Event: Nepal Earthquake
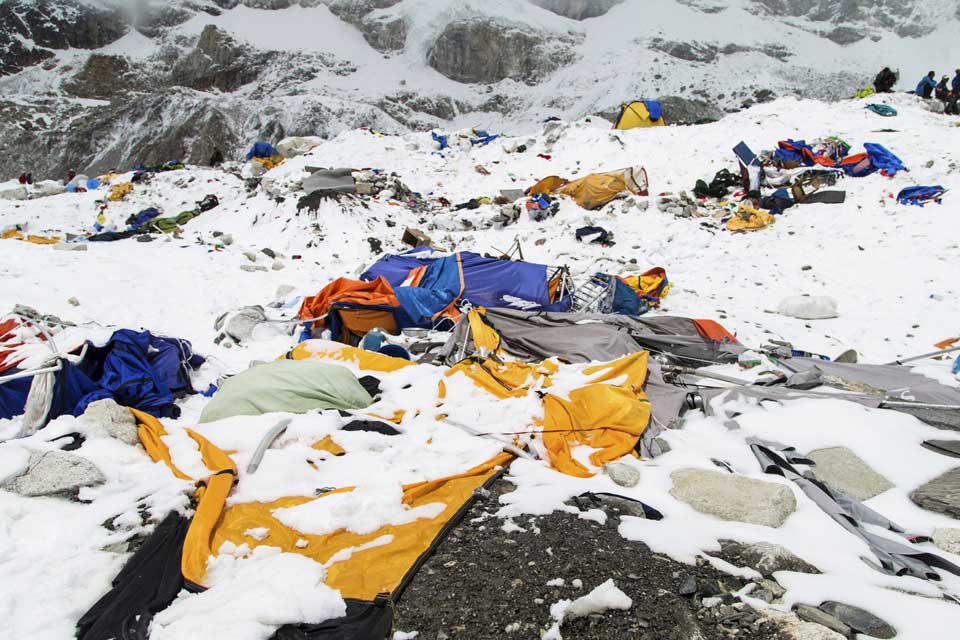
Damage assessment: damage